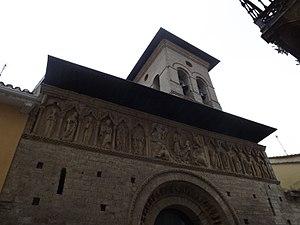
Carrión de los Condes est une commune d'Espagne de la province de Palencia dans la communauté autonome de Castille-et-León. Elle fait partie de la comarque naturelle de Tierra de Campos. Carrión de los Condes est aussi le chef-lieu de la commune.